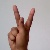
The image shows a hand gesture representing the letter 'K' in Indian Sign Language.